Fortress church

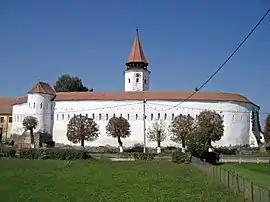
Fortress church in Tartlau, Transylvania

A fortress church is a particular type of church that, in addition to its religious functions is also used by the local population as a retreat and defensive position, similar to a refuge castle. A fortress church usually implies that the church is enclosed by its own fortifications, such as curtain walls and defensive towers. By comparison, a church with simple defensive features, such as battlements and embrasures on the church itself, is usually just referred to as a fortified church.